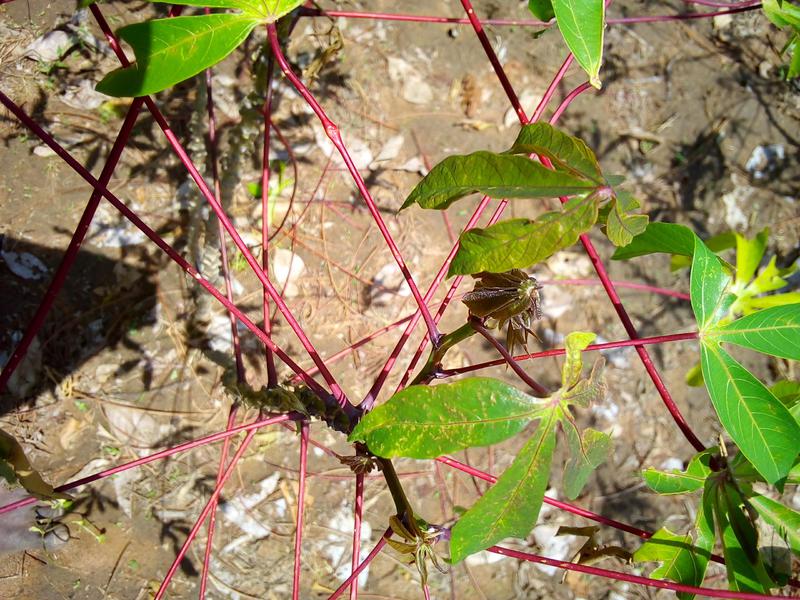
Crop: cassava
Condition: green_mottle